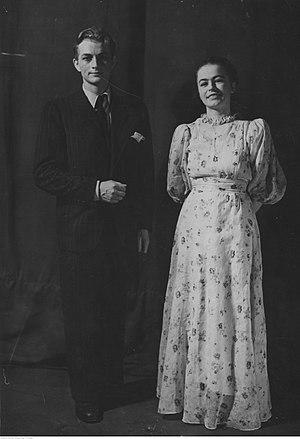
L'Institut national d'art dramatique de Varsovie est une école d'art dramatique fondée en 1932 par Alexandre Zelwerowicz et Leon Schiller.